Robert Hotung

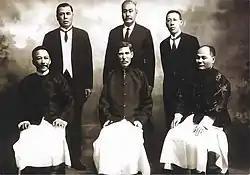
Ho Tung (seated, middle), his brother Ho Fook (left, standing) and his maternal half-brother Ho Kom-tong (seated, right)

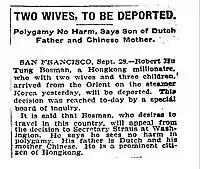
"the New York Times" reported in 1908 that "Robert Ho Tung Bosman... with two wives and three children.. will be deported"

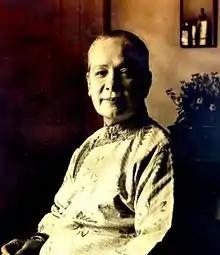
Ho Tung's first wife, Margaret

At age 15, Robert was informally engaged to the Eurasian daughter of Hector Coll Maclean of Jardines, Margaret Mak (aka Maclean, ; 1865–1944). They married when he was 18, and she was 16. Since she was unable to bear children, Robert adopted Ho Fook's first son, Ho Wing, following Chinese tradition, and took Chau Yee-man as a concubine in 1891. Still childless after three years (Chau Yee-man later gave birth to Mary Hotung), Margaret persuaded her maternal cousin Clara Cheung Lin-kok ( a.k.a. ; 1875–1938), to accept his hand as a "co-equal" wife; they married in 1895. Clara Ho Tung later gave birth to three sons and seven daughters.